ORP Błyskawica

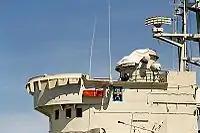
Bridge of ORP "Błyskawica" decorated with Golden Cross of the Order Virtuti Militari

In May 1976 she became a museum ship, part of the Naval Museum in Gdynia – replacing the other WW2 veteran, the ageing ORP "Burza".